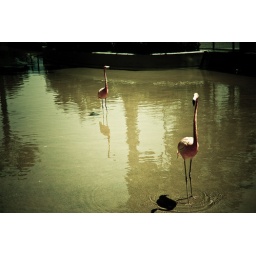
Okay. YOU try post-processing pink flamingos against brown water. IT IS NOT EASY.